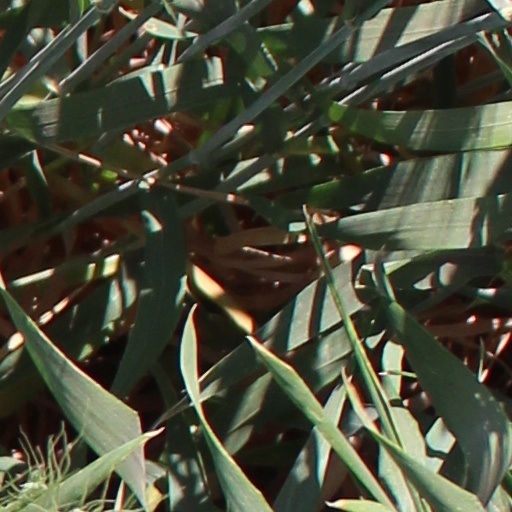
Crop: wheat